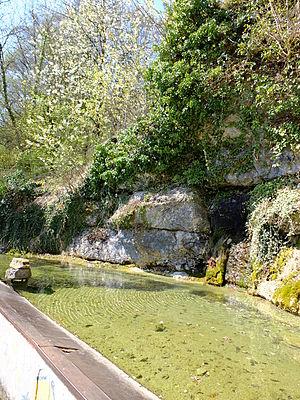
La fontaine de Villouxel
Villouxel est une commune française située dans le département des Vosges, en région Grand Est.